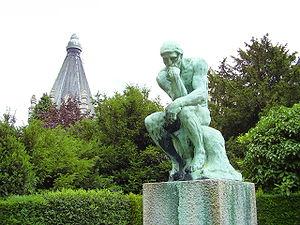
Le cimetière de l’ancienne commune de Laeken à Bruxelles, est le plus ancien des cimetières bruxellois encore en fonction. Il est aussi le plus connu internationalement pour la richesse du patrimoine funéraire qu’il contient.
Le Penseur est l'une des plus célèbres sculptures en bronze d'Auguste Rodin. Elle représente un homme en train de méditer, semblant devoir faire face à un profond dilemme.